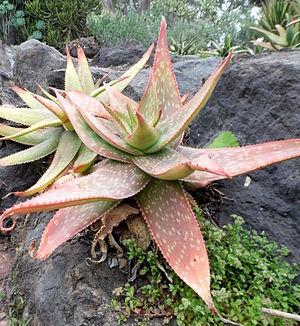
Aloe est un genre de plantes succulentes, les aloès, originaires d'Afrique, de Madagascar et les Iles Mascareines, de la péninsule arabique et Socotra.